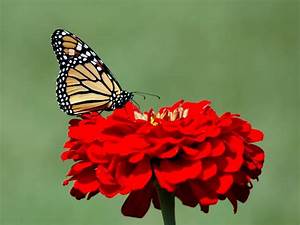
Label: butterfly